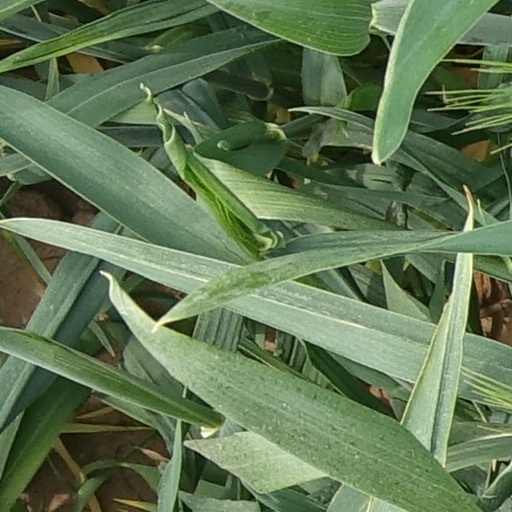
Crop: wheat